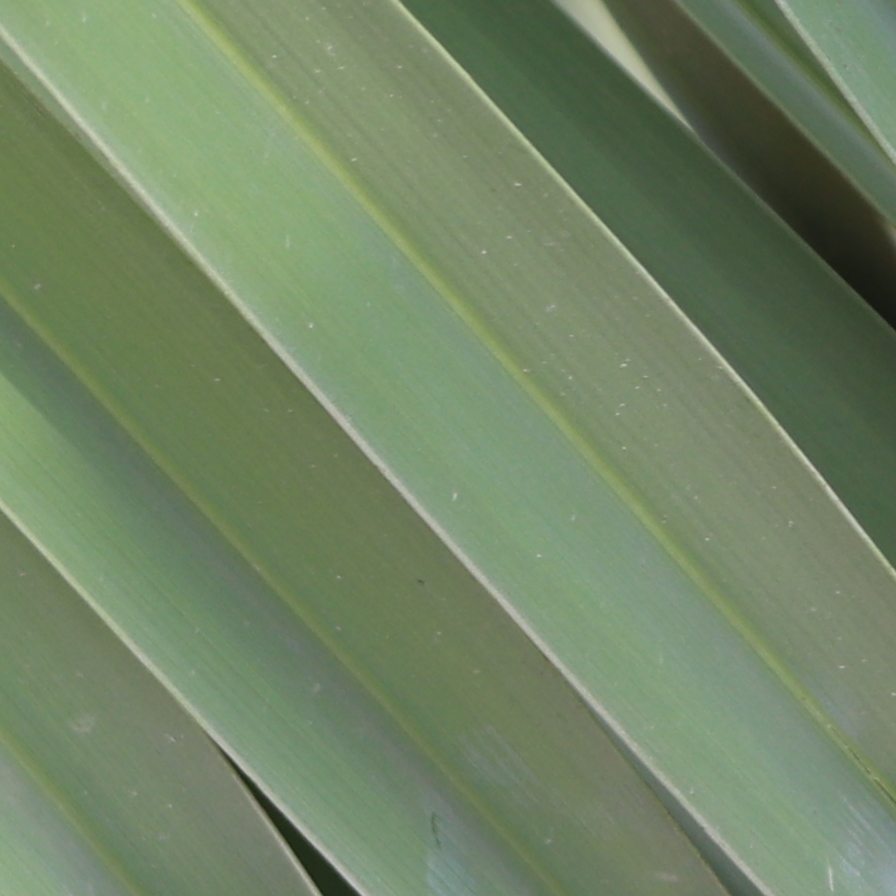
Label: Healthy